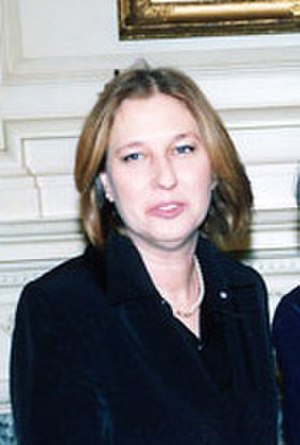
Kadima / Parti-ledere
Kadima er et israelisk politisk parti. Partiet blev stiftet som et midterparti af Ariel Sharon den 21. november 2005 efter han havde forladt sit gamle parti, det højreorienterede Likud. Partiet samlede flere fremtrædende kræfter fra både Likud og Arbejderpartiet, bl.a. tidl. premierminister Shimon Peres, i et forsøg på endelig at få endt konflikten med palæstinenserne. Efter Ariel Sharons hjerneblødning i starten af 2006 mistede partiet dog sin leder, og der var tvivl om, hvorvidt det ville falde fra hinanden. Det lykkedes dog at holde sammen på partiet, og ved valget den 28. marts 2006 blev partiet med Ehud Olmert i spidsen valgt som det største parti i Knesset og fik regeringsmagten med Olmert som premierminister. Ved valget d. 31. marts 2009 måtte Kadima dog overgive regeringsmagten til Likud-partiet med Benjamin Netanyahu i front.